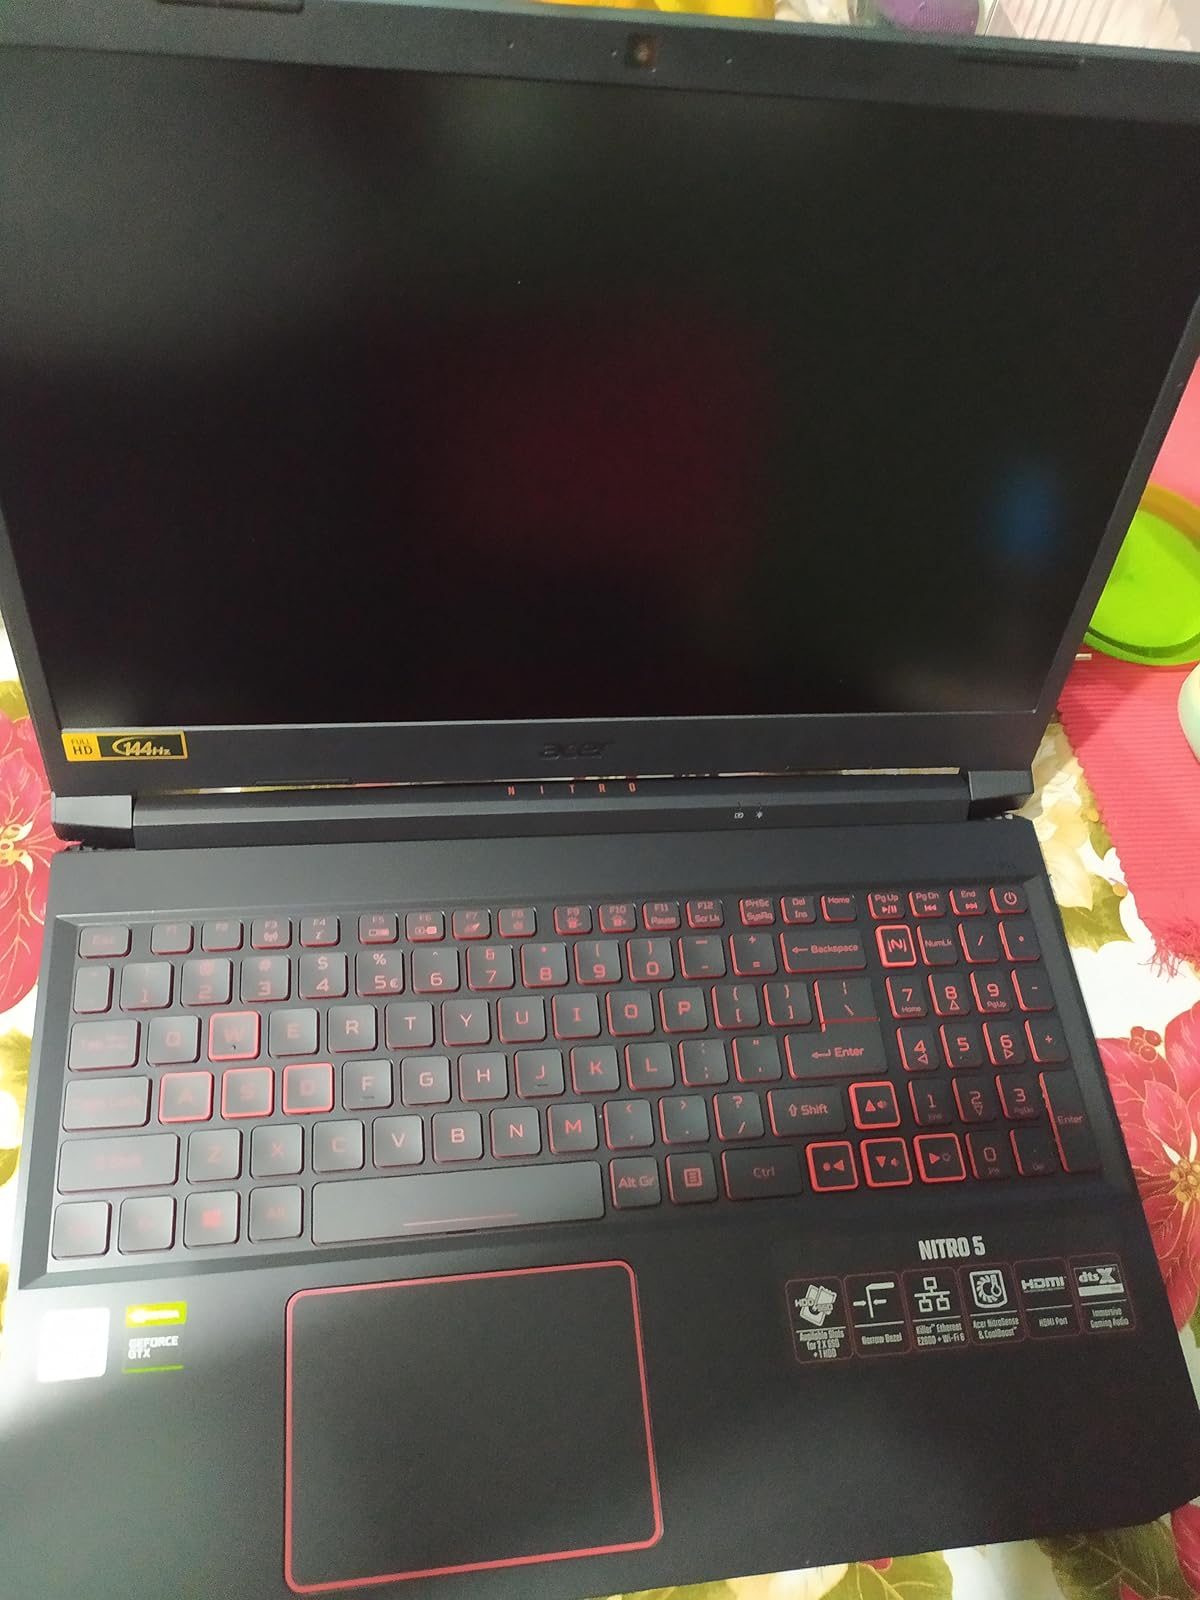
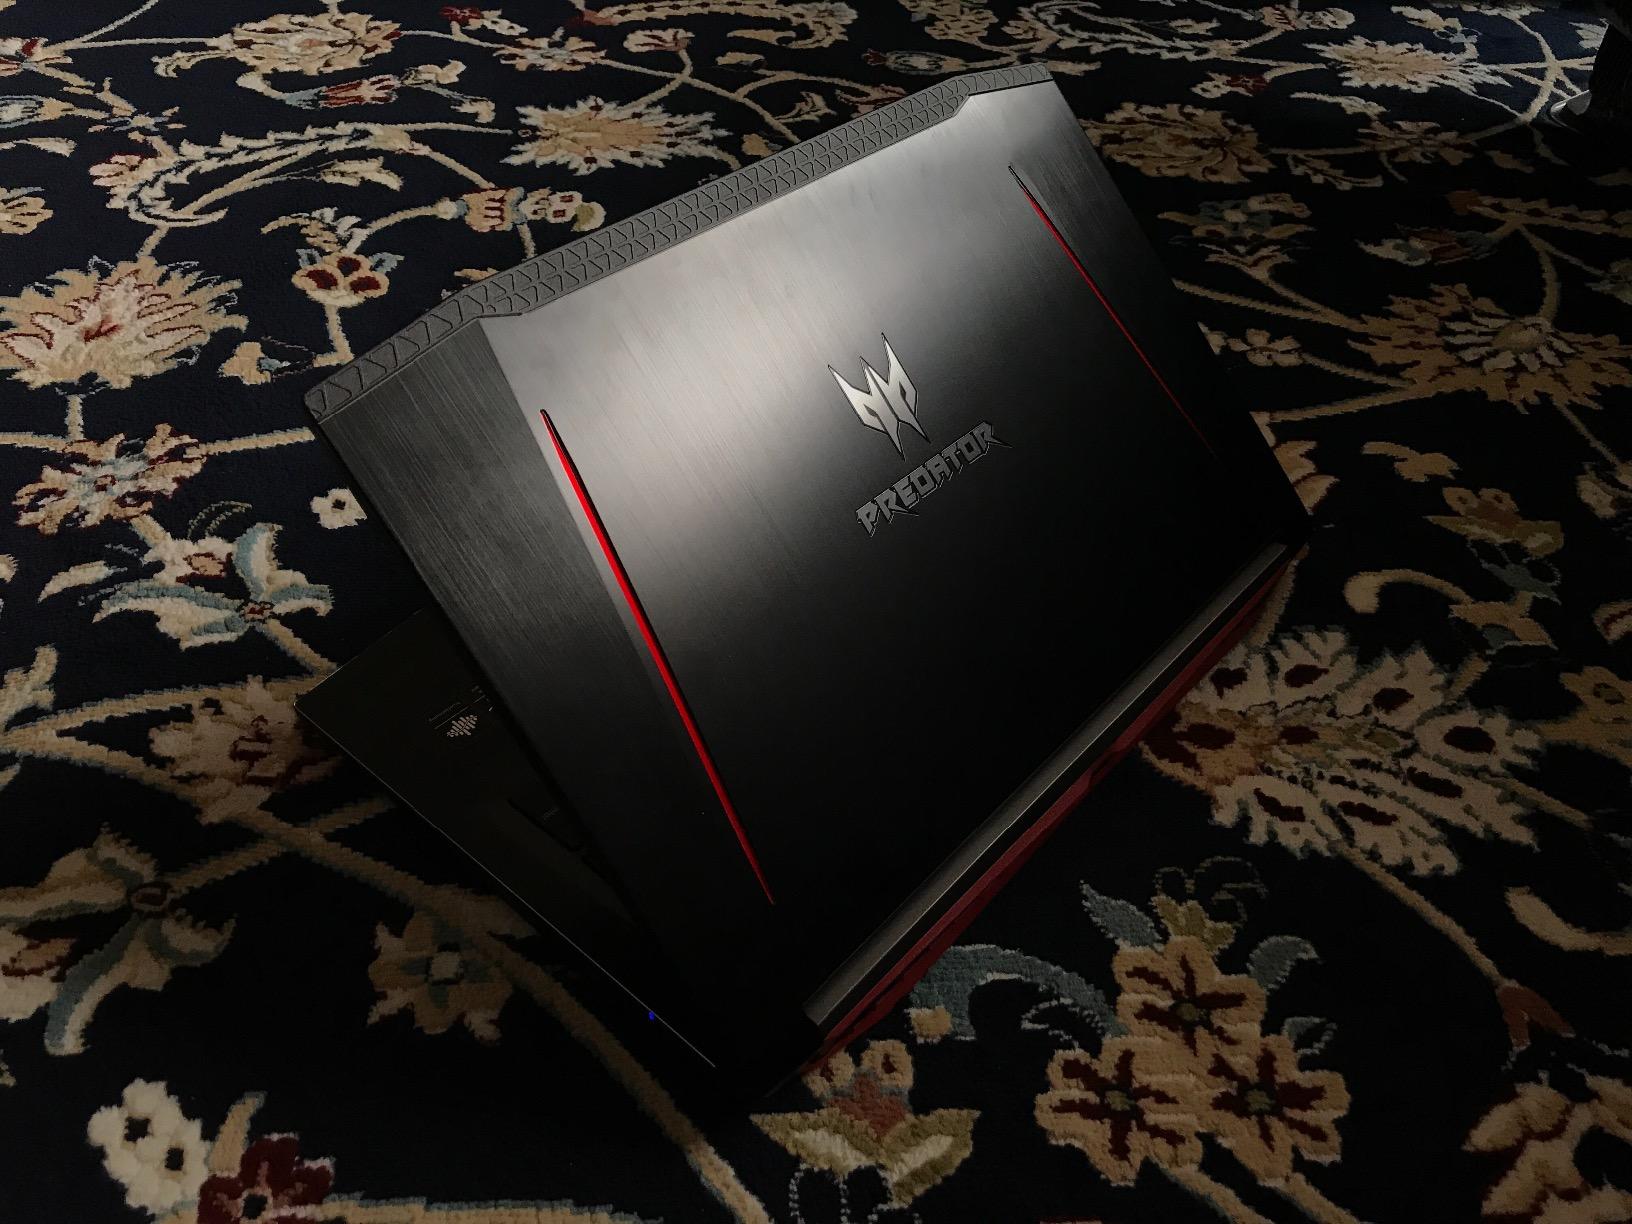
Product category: laptop
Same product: no